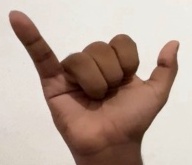
ASL sign: Y